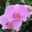
Label: orchid